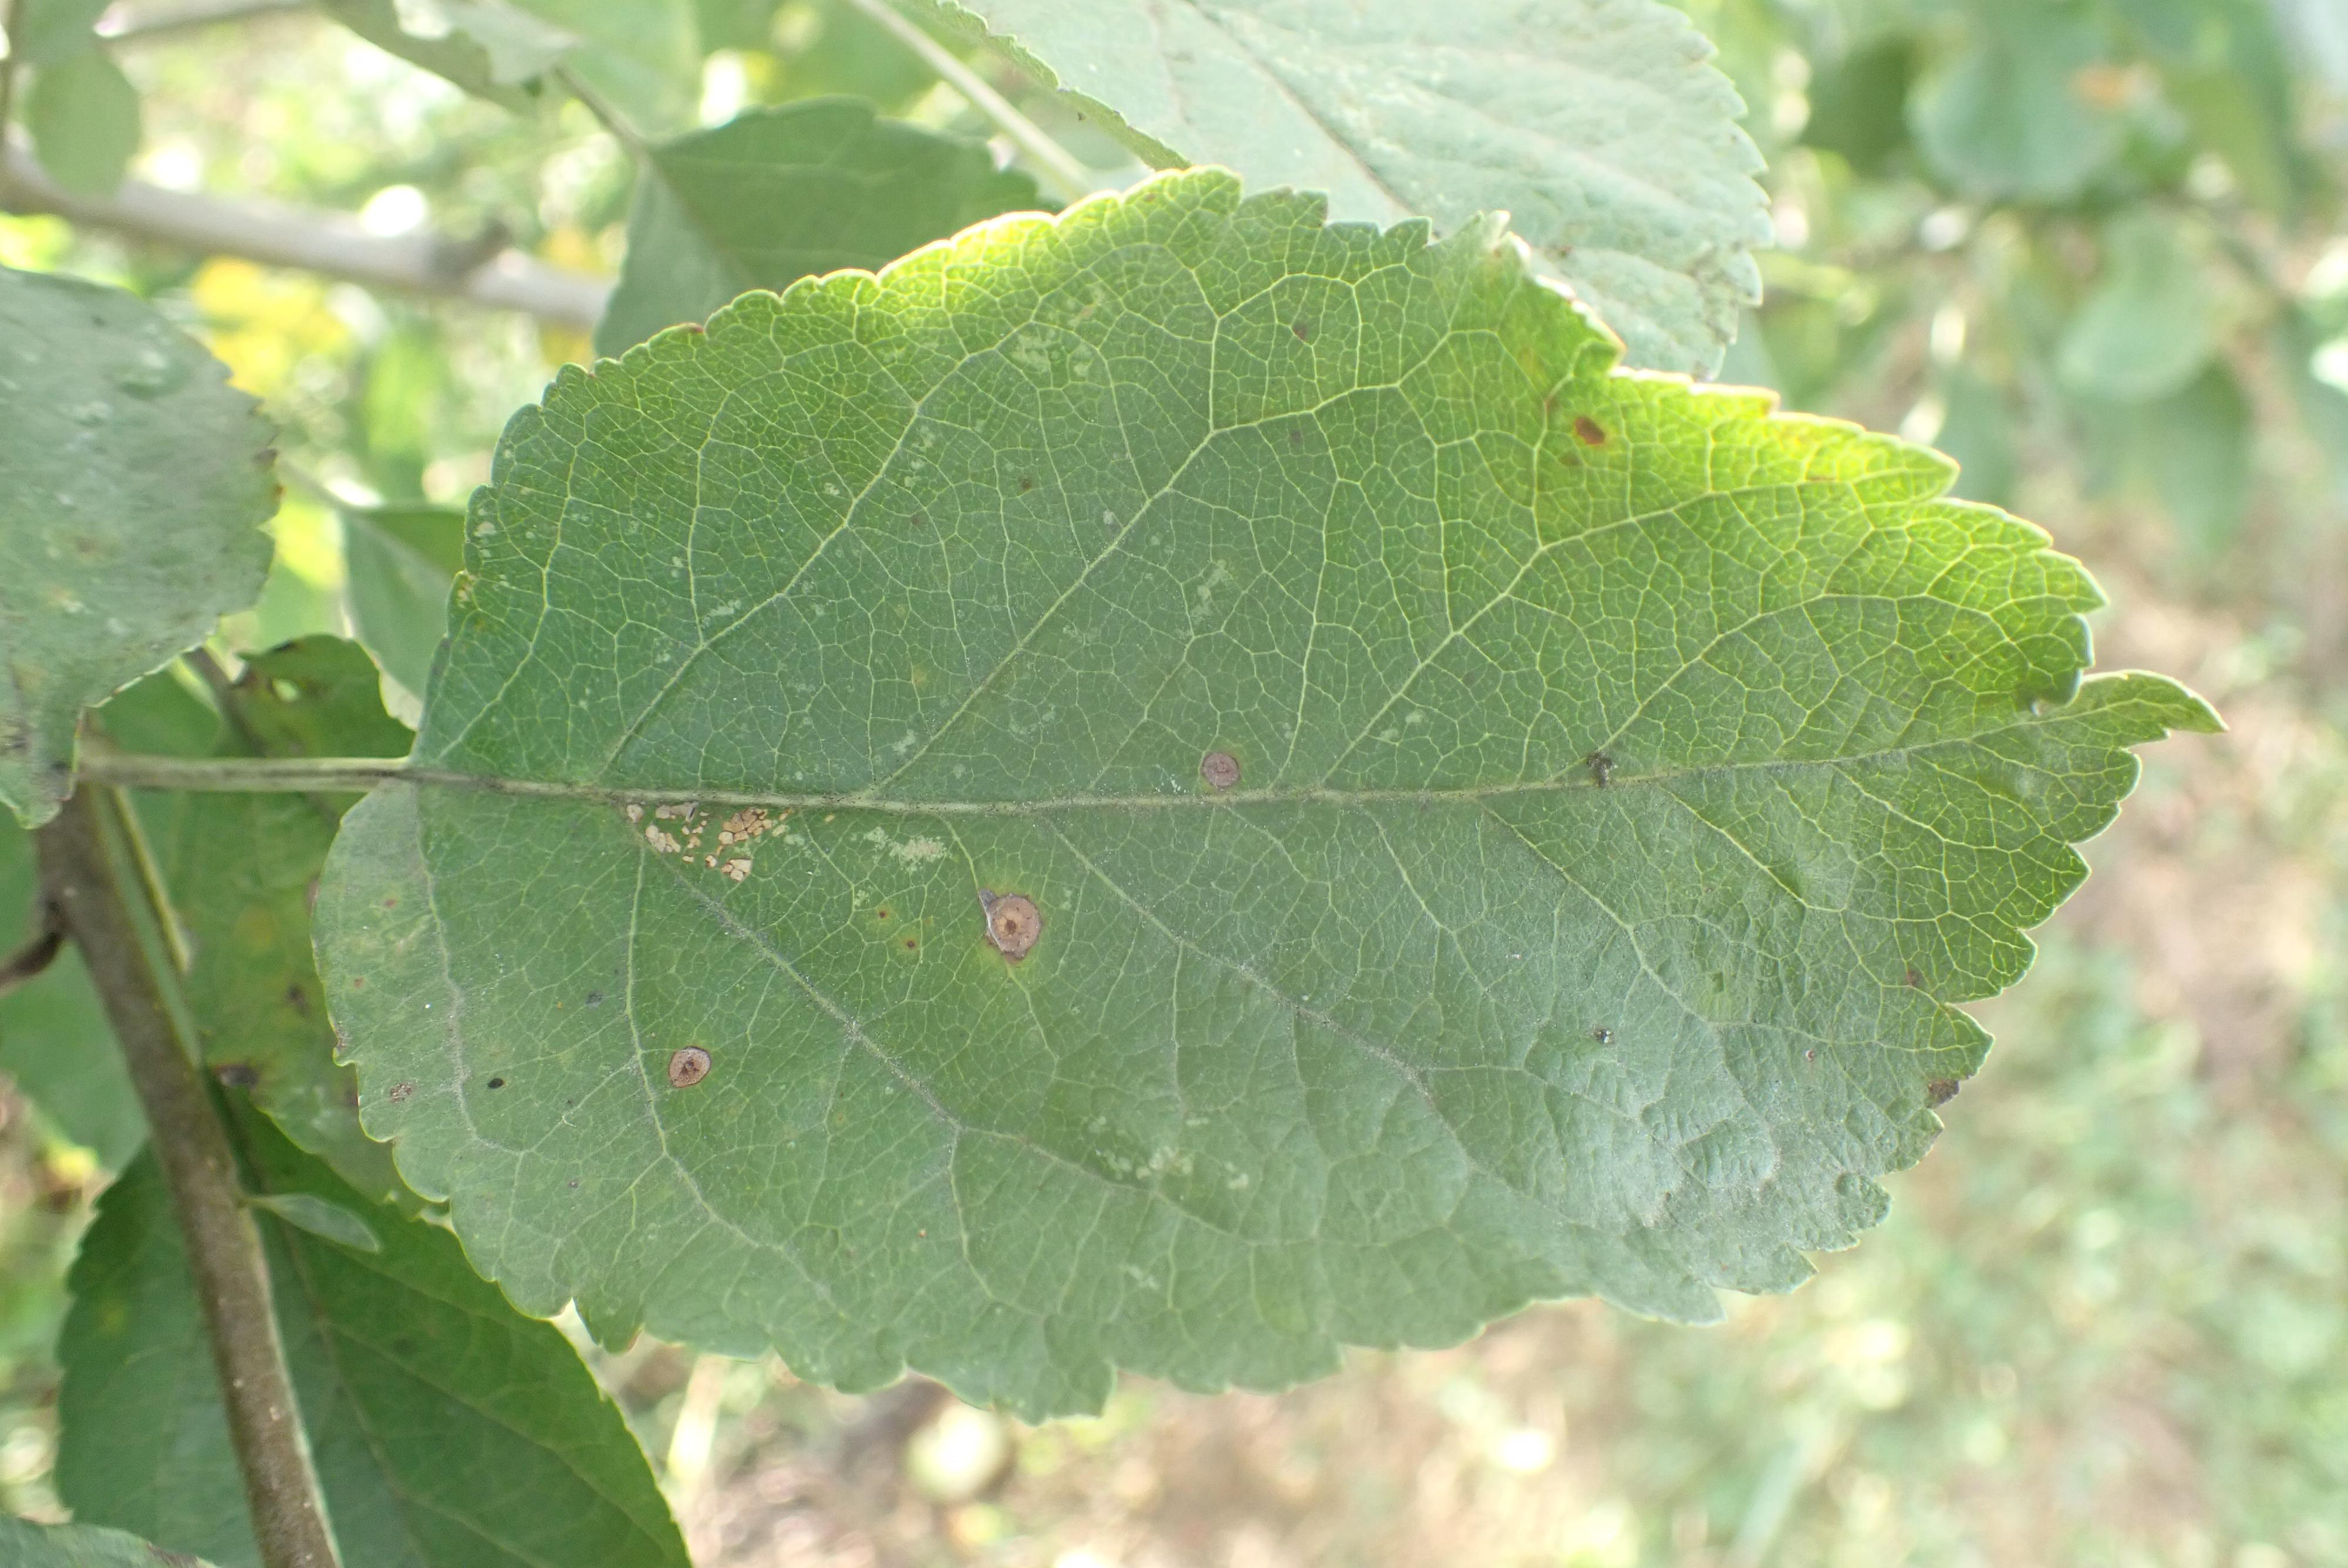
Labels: complex